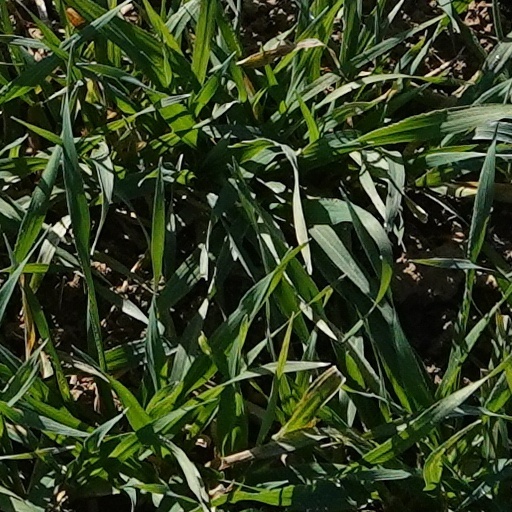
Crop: wheat